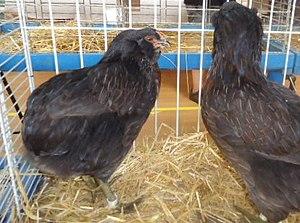
Poules araucana sauvage doré foncé
L'Araucana est une race de poule domestique venant du Chili. Elle a la particularité de pondre des œufs à coquille verte-bleue.